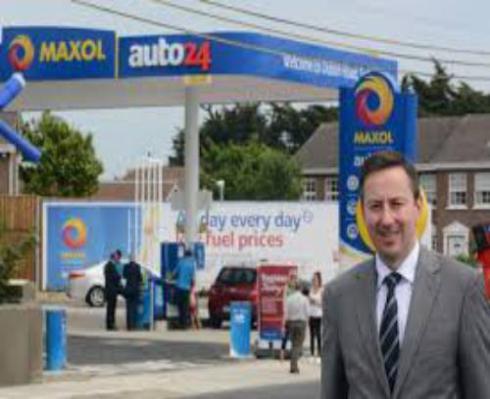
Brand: maxol
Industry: Others